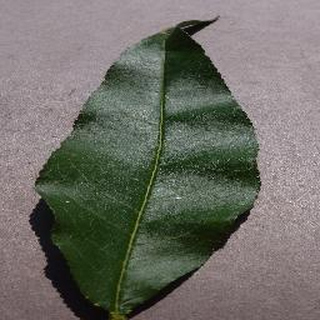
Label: healthy_peach